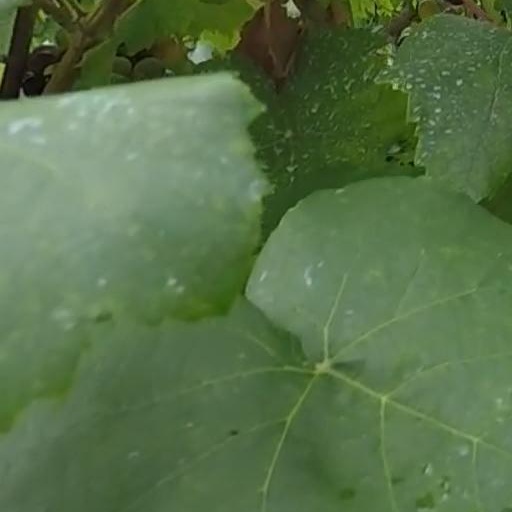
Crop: grape